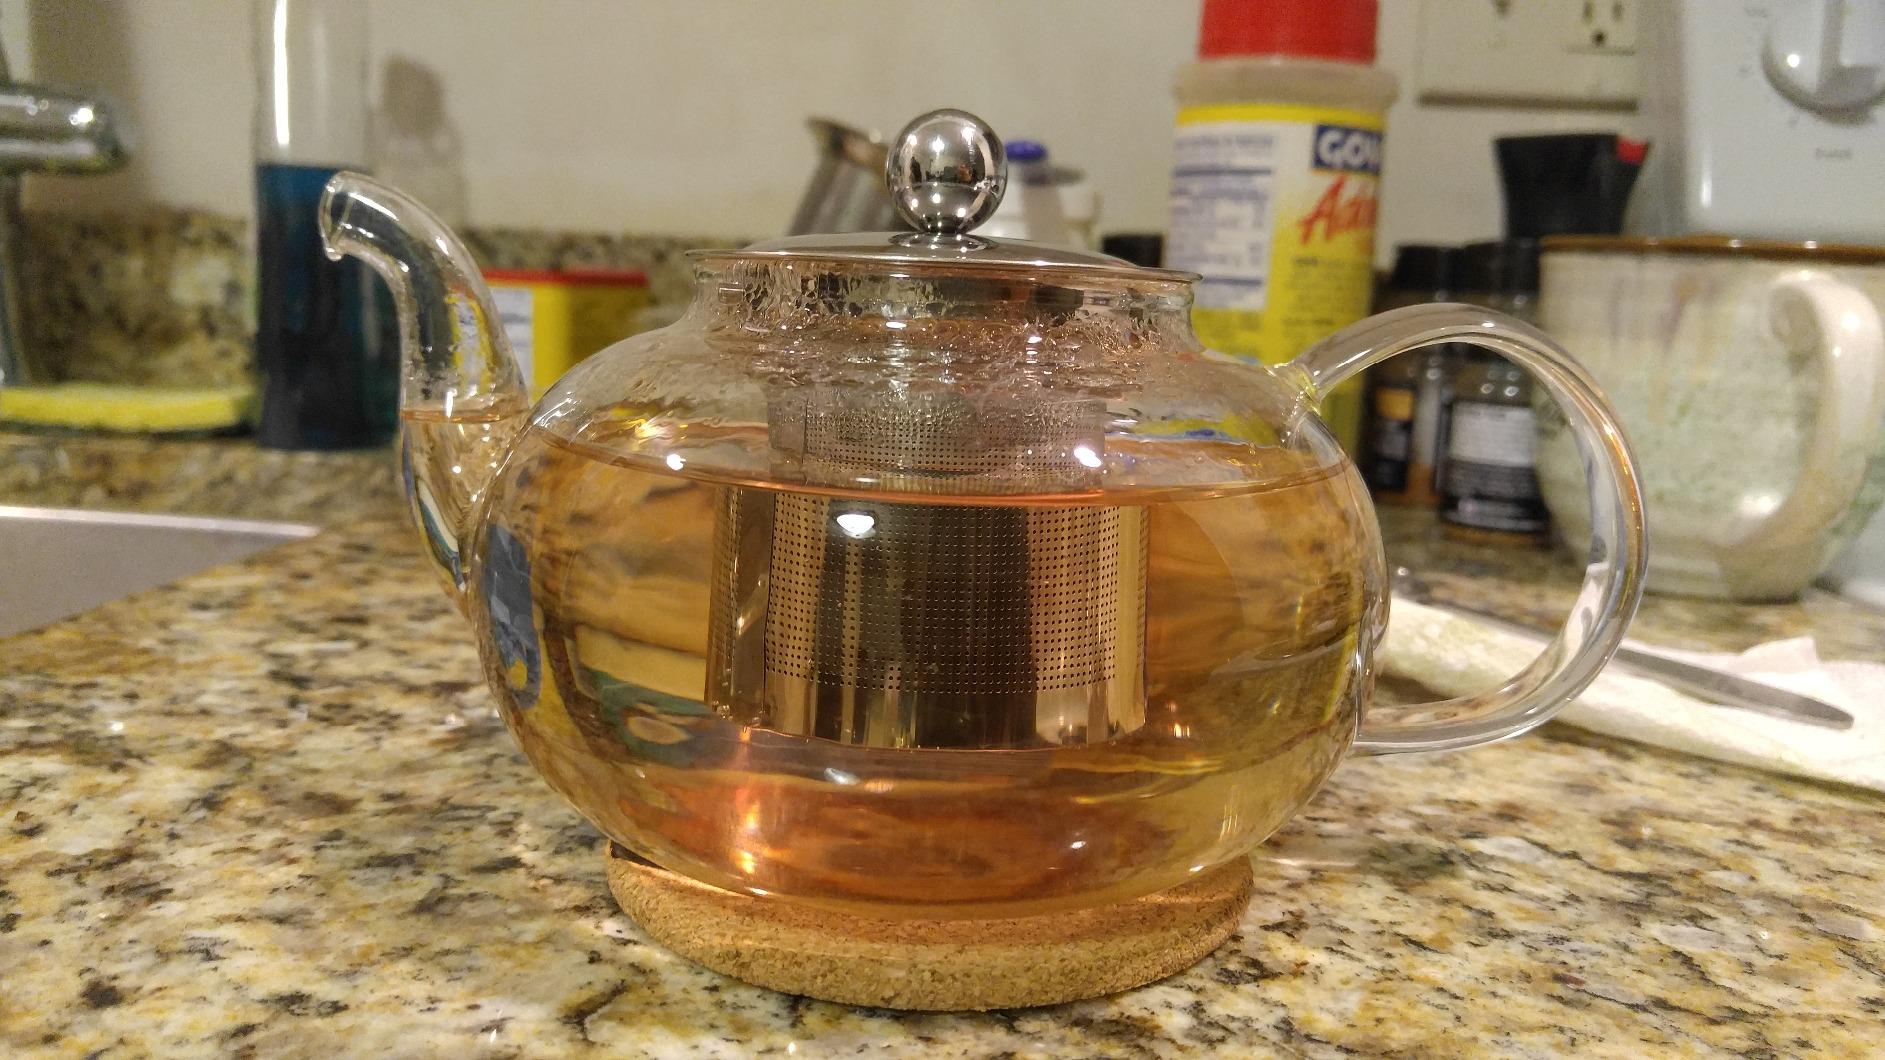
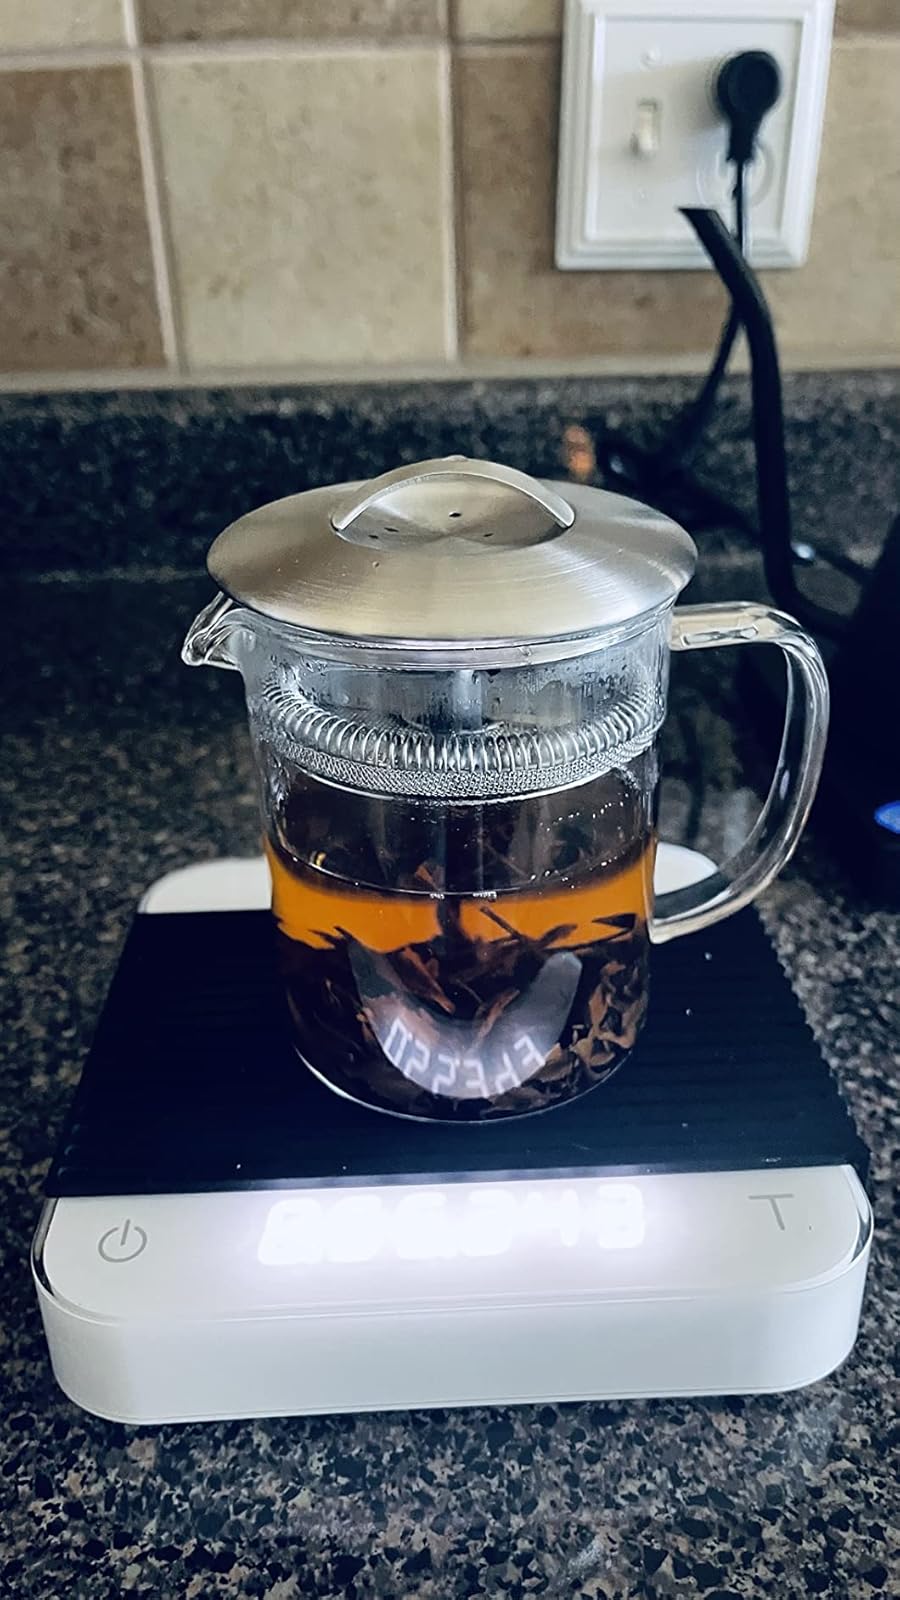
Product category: items_tea
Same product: no